Algeria at the 2012 Summer Olympics

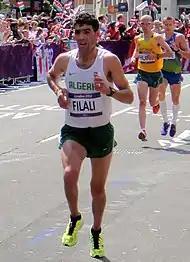
Tayeb Filali failed to finish the men's marathon.

Algeria has qualified 2 boxers. Abdelhafid Benchabla has qualified for the Games by winning the light heavyweight 80–85 kg division at the World Series of Boxing finals. Mohamed Amine Ouadahi qualified from the 2011 World Amateur Boxing Championships. Algeria also qualified boxers from the African Continental Tournament.